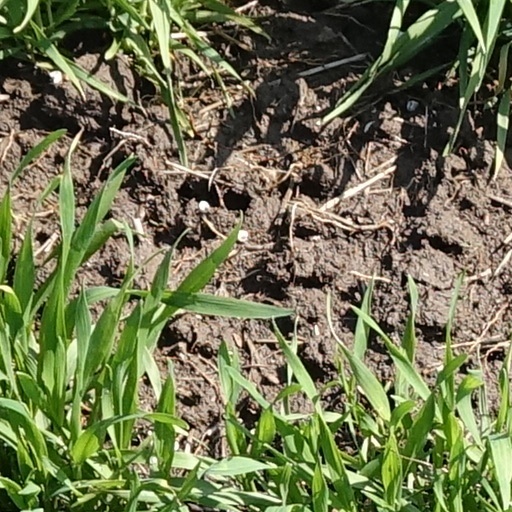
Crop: wheat